Banphool

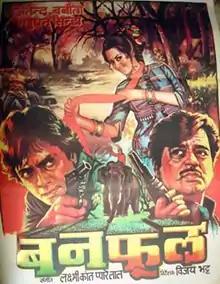
Theatrical release poster

Banphool is a 1971 Indian Hindi-language romance film, produced by Harish Upadyaya and C.D. Shah under the Filmlands banner and directed by Vijay Bhatt. Starring Jeetendra, Babita, Shatrughan Sinha and music composed by Laxmikant Pyarelal. It has a hit dance song "Aahein na bhar thandi thandi, garam garam chai pee le, zara meri chai pee le".